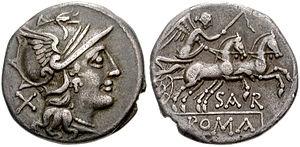
Un magistrat monétaire ou triumvir monétaire est un membre du collège de trois magistrats supervisant la frappe de la monnaie sous la Rome antique.